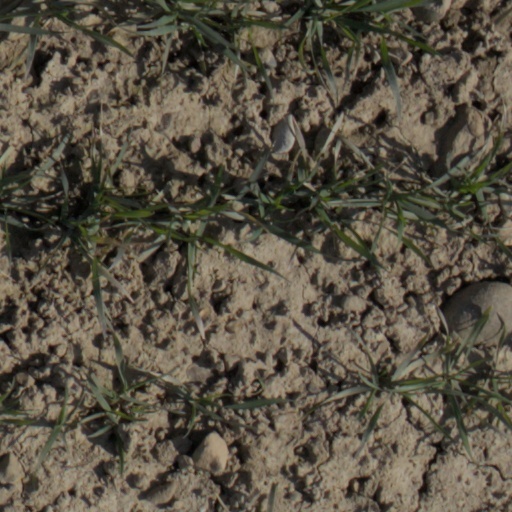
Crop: wheat